Craig Rivet

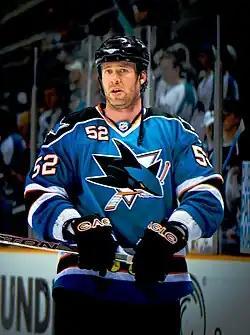
Rivet with the San Jose Sharks

Anthony Craig Rivet (born September 13, 1974) is a Canadian former professional ice hockey defenceman who played 18 seasons in the NHL, including 12 with the Montreal Canadiens. He later played for the San Jose Sharks, Buffalo Sabres, and Columbus Blue Jackets before finishing his career with the Elmira Jackals of the ECHL.